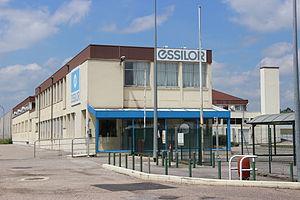
L'Usine Essilor de Ligny-en-Barrois (55) - Site des Battants
Ligny-en-Barrois est une commune française d'environ 4 200 habitants du Nord-Est de la France, en région Grand Est, chef-lieu de canton du département de la Meuse.